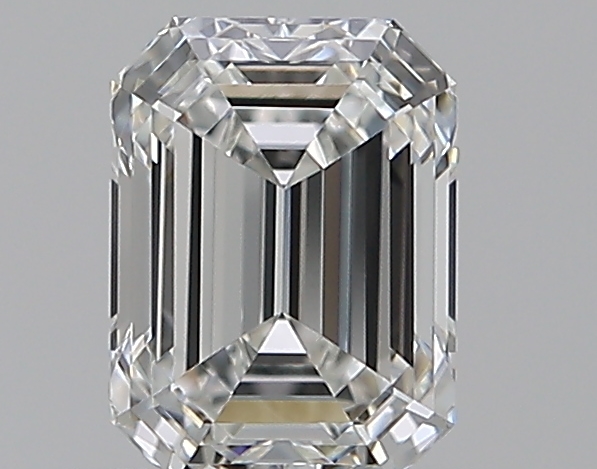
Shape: emerald
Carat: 0.52
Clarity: VVS2
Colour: G
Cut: EX
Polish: EX
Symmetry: EX
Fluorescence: N
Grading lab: GIA
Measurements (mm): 5.25 x 3.87 x 2.65